Great Thurlow

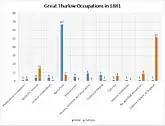

The village has a long history of employment in the agricultural sector which is seen with over a third of village occupations being in agriculture in 1881. Food, accommodation and construction also provided jobs for a small number of residents. Most of the employed population at this time were males, with many women having their occupations listed as unknown or unspecified. The female population that did work were mainly spread between employment in domestic services, tailoring and agriculture.